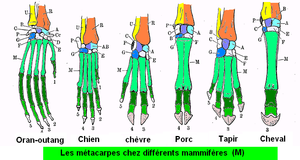
La main est l’organe préhensile effecteur situé à l’extrémité de l’avant-bras et relié à ce dernier par le poignet. C'est un organe capable notamment de saisir et manipuler des objets. Chez l'homme, la main est un organe extrêmement développé et important, elle dispose d'une palette d'actions très large. Située à l'extrémité des deux membres supérieurs, chaque main possède cinq doigts qui apportent une contribution majeure au sens du toucher.
En biologie, l’évolution est la transformation du monde vivant au cours du temps, qui se manifeste par des changements phénotypiques des organismes à travers les générations. Ces changements généralement graduels peuvent aboutir, à partir d’une seule espèce, à la formation de nouvelles variétés périphériques devenant progressivement des « espèces-filles ». Inversement, la fusion de deux lignées par hybridation ou par symbiogenèse entre deux populations d'espèces différentes peuvent produire une troisième espèce nouvelle. L’évolution explique la biodiversité sur Terre. L’histoire des espèces peut ainsi être pensée et représentée sous la forme d’un arbre phylogénétique et d’autres schémas et modèles, qui permettent de comprendre le phénomène de l’évolution.
Le métacarpe est l'ensemble des os formant le squelette de la paume de la main. Le métacarpe est uni dans sa partie supérieure avec le carpe et se prolonge au niveau de sa partie inférieure par les phalanges. Ces os sont unis par les muscles interosseux.